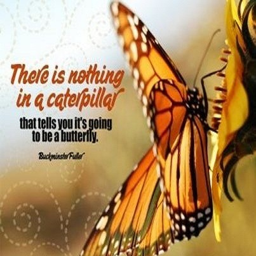
architect is nothing in a caterpillar that tells you it 's going to be a butterfly .